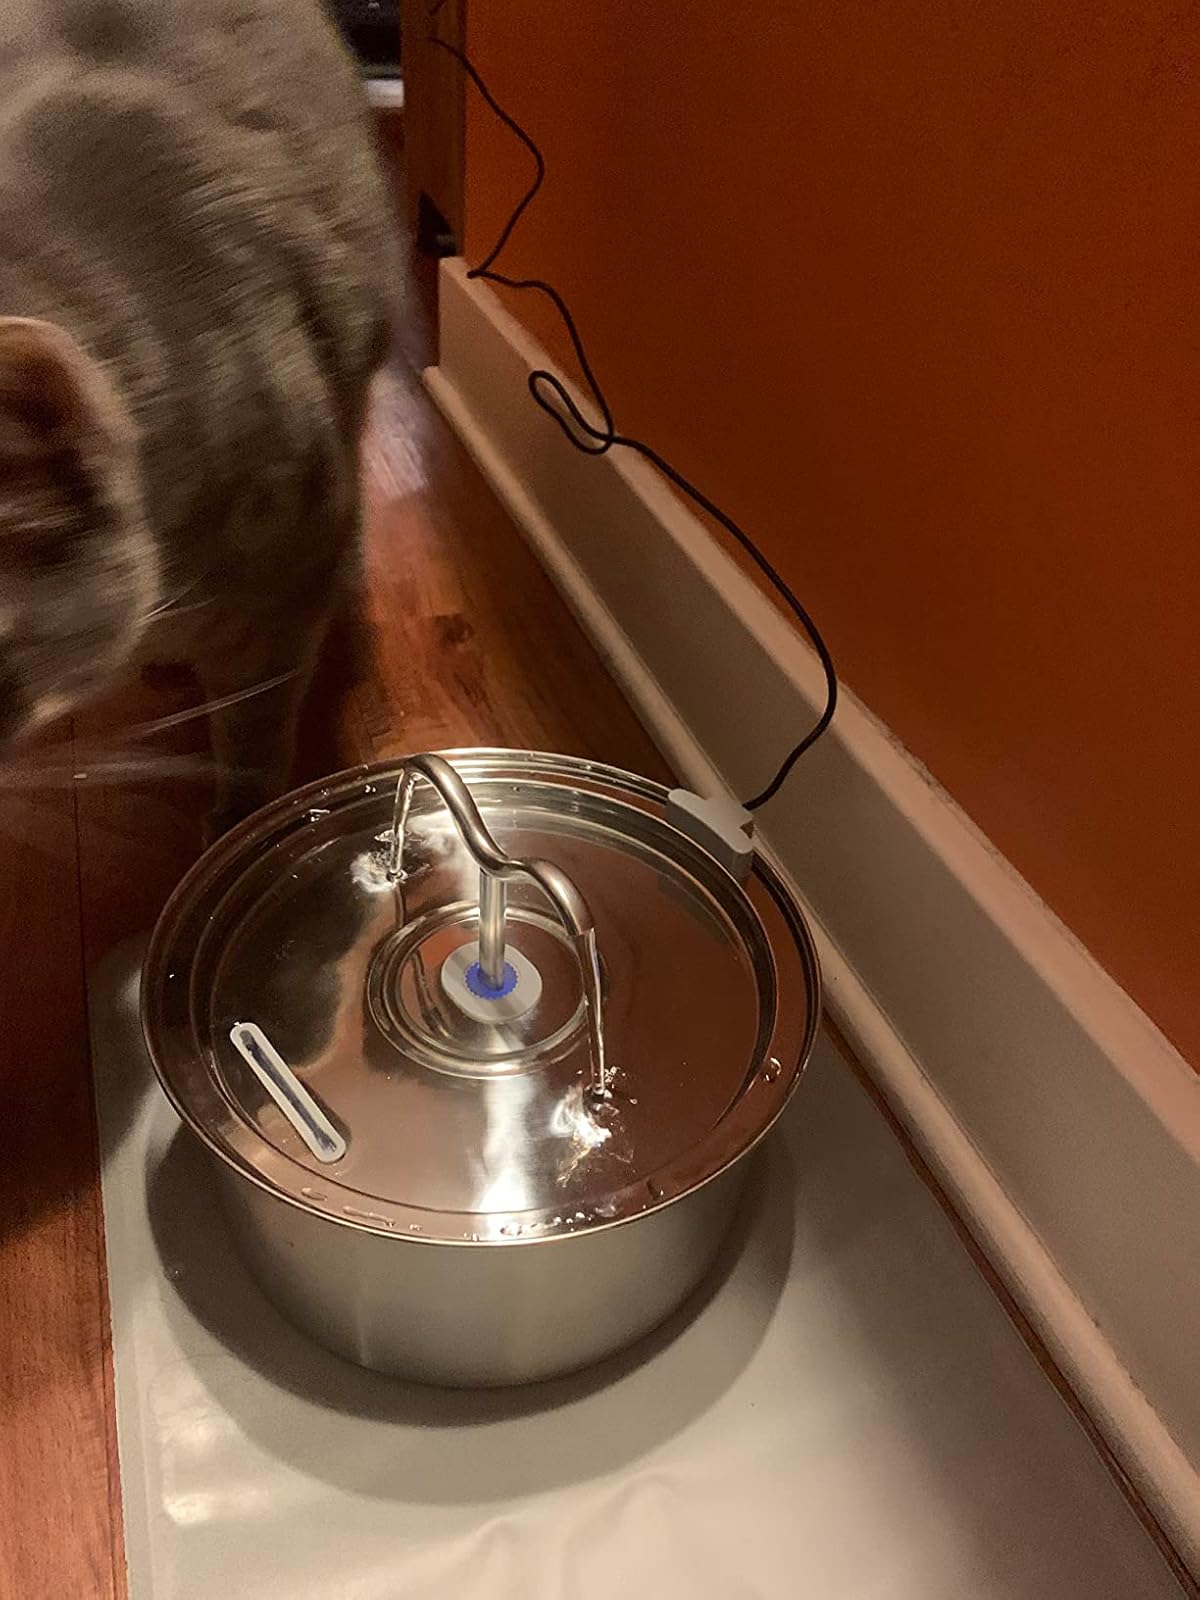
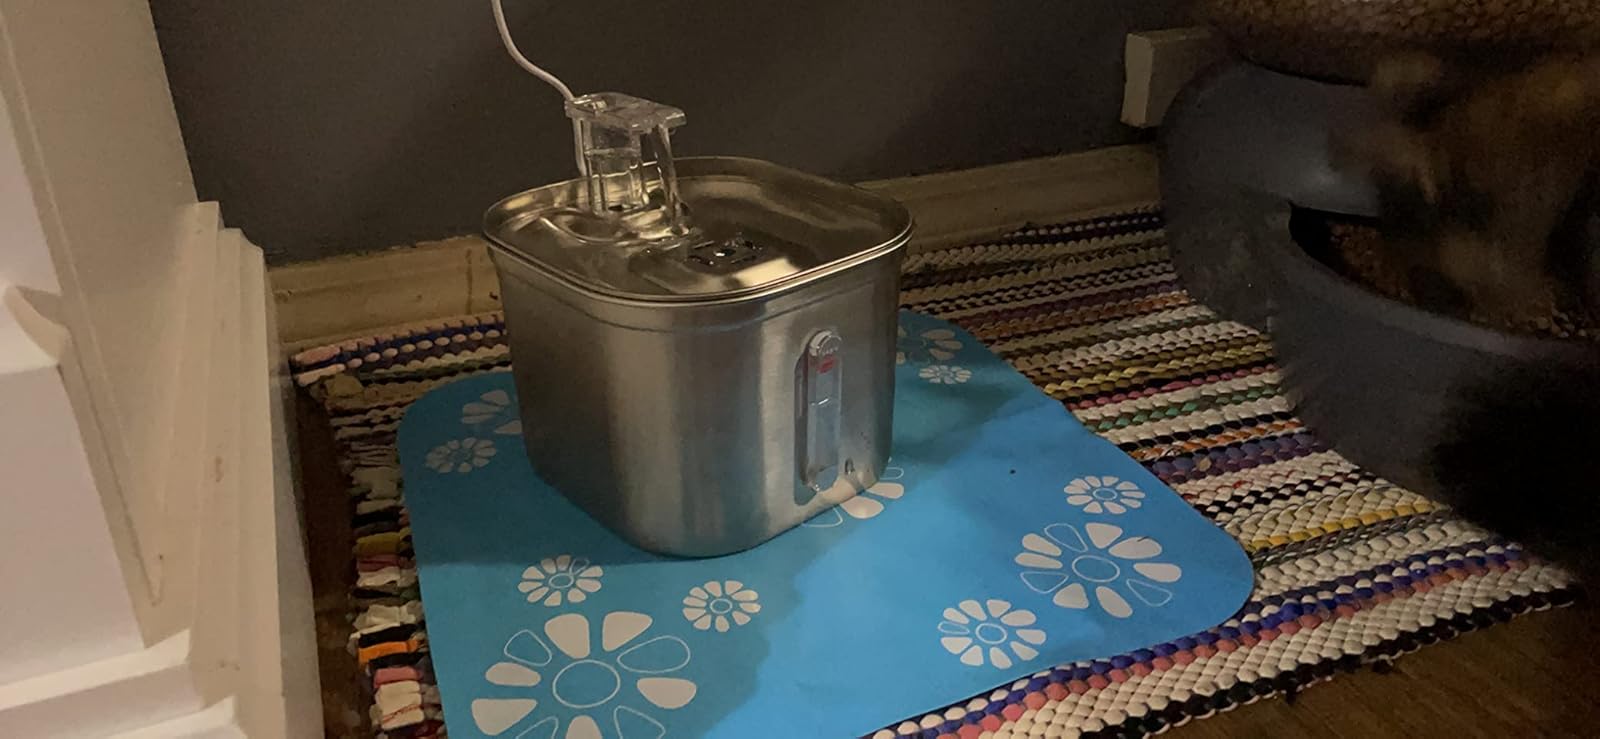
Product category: items_bowl
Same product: no